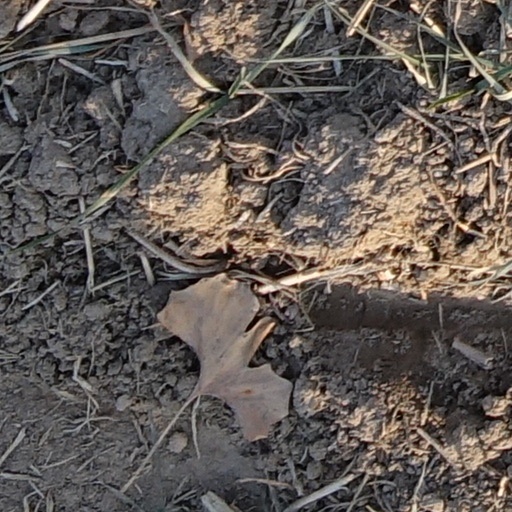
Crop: wheat